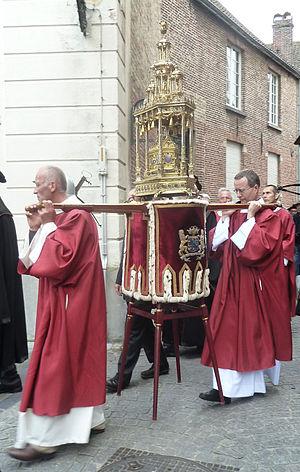
Cet article recense les pratiques inscrites au patrimoine culturel immatériel en Belgique.
Un reliquaire est un réceptacle, généralement un coffret, destiné à contenir une ou plusieurs reliques. La dévotion populaire cherchant à honorer ceux dont les restes mortels étaient préservés fit que tout un art se développa, créant des reliquaires en matériaux précieux de forme et style esthétique divers.
Bruges est une ville de Belgique située en Région flamande, chef-lieu et plus grande ville de la province de Flandre-Occidentale.